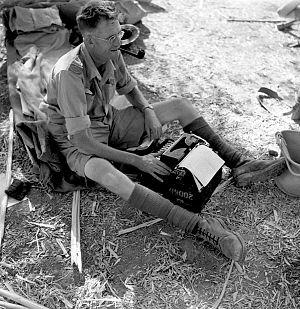
Le correspondant de guerre de la Presse canadienne Ross Munro dactylographie un reportage sur un champ de bataille situé entre Valguarnera et Leonforte (Italie), en août 1943